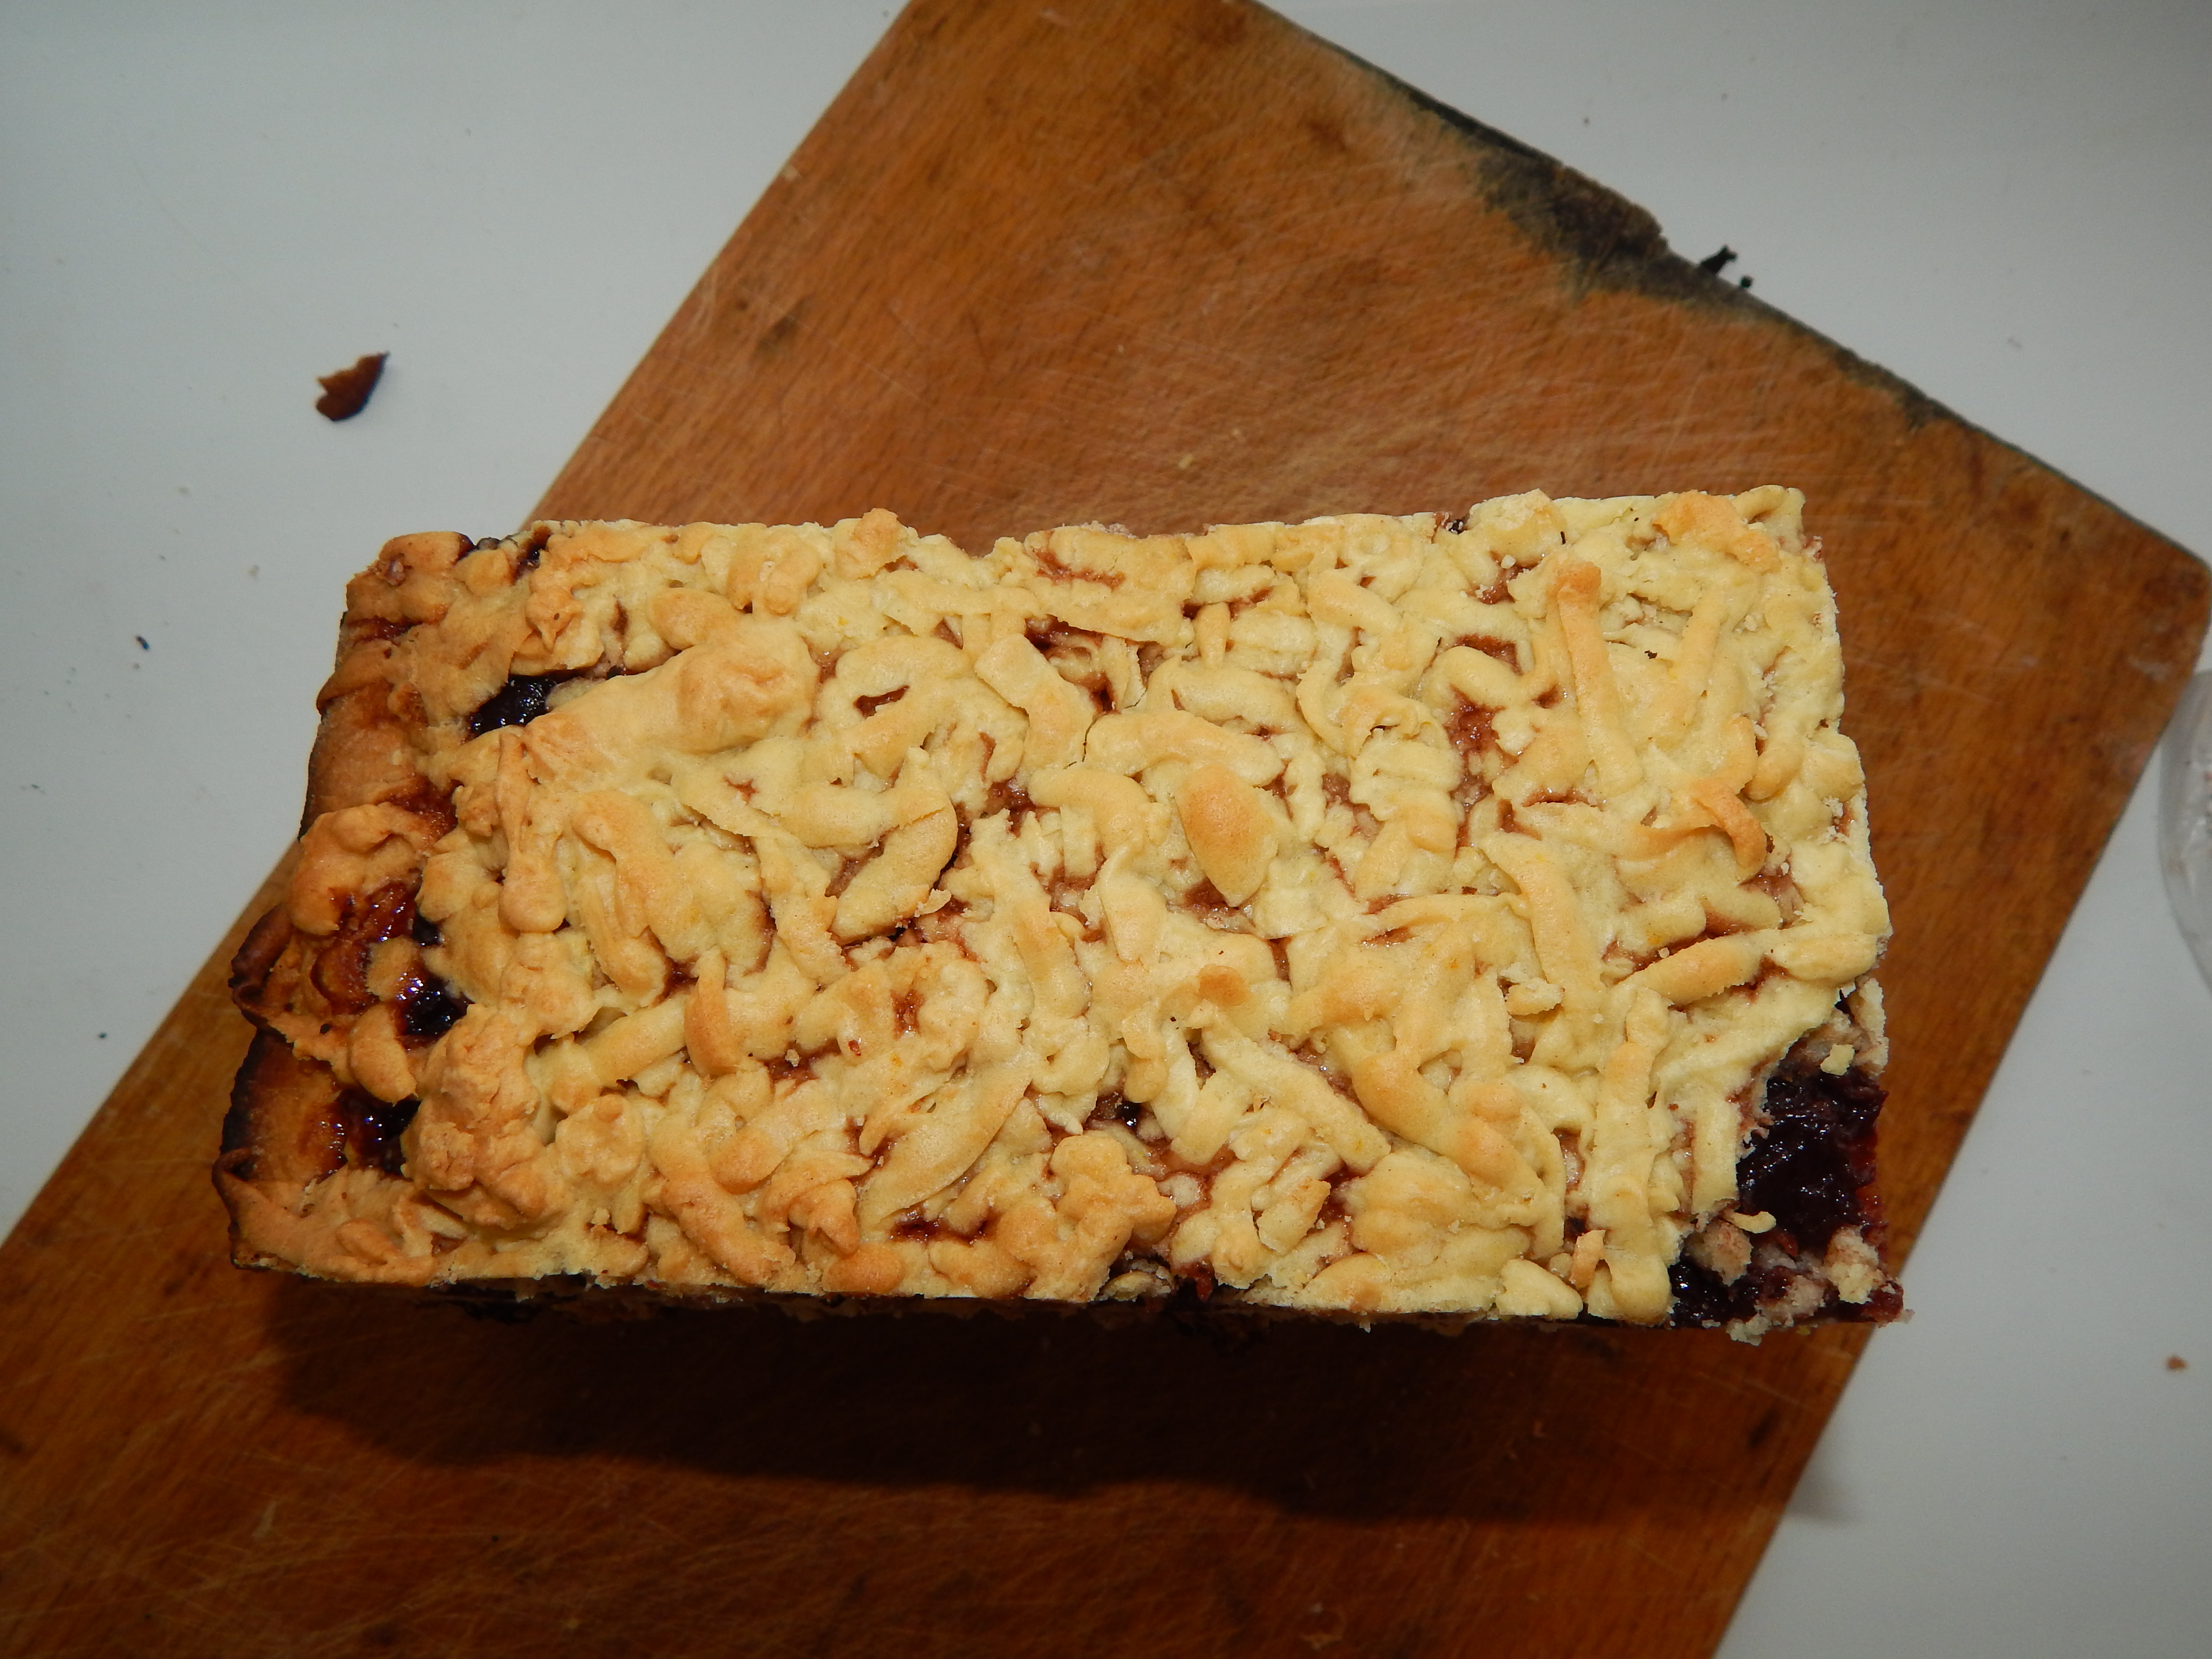
food, gourmet, fish, cooking, fresh, wine, fillet, background, healthy, cheese, white, skillet, gastronomy, meal, restaurant, dinner, delicatessen, salmon, cuisine, fine, plate, cooked, seafood, closeup, snack, baking, baked goods, zwiebelkuchen